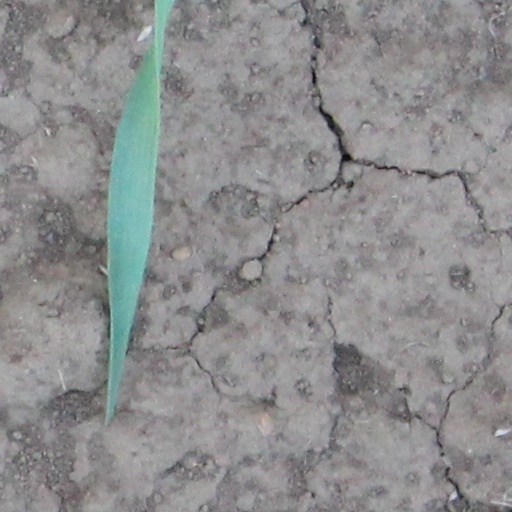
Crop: wheat